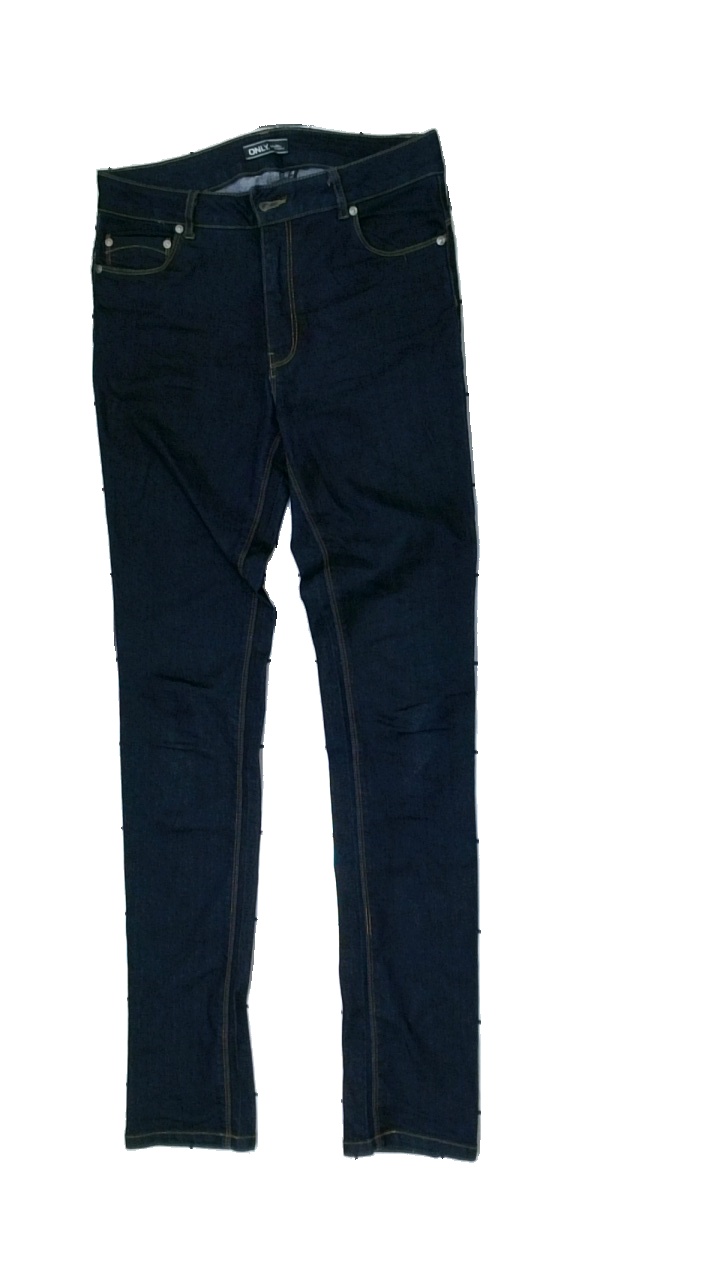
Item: Jeans (Ladies)
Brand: Only
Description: blå jeans
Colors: Blue
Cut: Regular
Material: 61% cotton 39% viscose
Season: All
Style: Denim
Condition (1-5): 5
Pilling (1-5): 5
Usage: Reuse
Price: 50-100